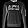
Label: Pullover